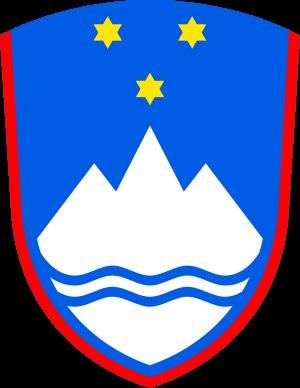
Le Triglav, point culminant des Alpes juliennes et plus haut sommet de Slovénie, s'élève à 2 864 mètres d'altitude ; il est situé au nord-ouest du pays. Véritable symbole national, berceau de plusieurs légendes et terrain de conflits armés, escaladé pour la première fois en 1778, il orne désormais le drapeau de la Slovénie et la face spécifique des pièces de 50 centimes d'euro. Son climat est étudié depuis plus d'un siècle au sommet grâce à un observatoire météorologique ; il se caractérise par une hausse des températures qui fait disparaître progressivement le glacier qui couvre son sommet. Le parc national du Triglav, le seul parc national du pays, entoure la montagne et ses paysages calcaires sur près de 840 km².
Dans le blason de la Slovénie on peut voir, sur un fond d'azur avec une bordure de gueules, le dessin du mont Triglav d'argent : c'est le plus haut sommet de la Slovénie. Le mont Triglav est surmonté de trois étoiles à six branches, d'or, superposées deux sur une. Ces étoiles furent adoptées dans le blason du comté de Celje, la grande maison dynastique de la fin du XIVᵉ siècle et du début du XVᵉ siècle. À la base de la montagne, on peut voir deux lignes ondulées d'azur qui représentent la Mer Adriatique et les fleuves de Slovénie. Il fut dessiné par Marko Pogačnik.